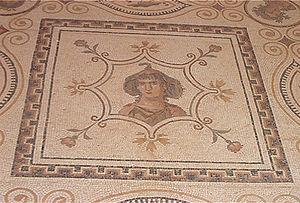
Les Banou Ifren, Aït Ifren ou Beni Ifren, sont un des trois groupes berbère zénètes.
Les Berbères ou Amazighs sont les membres d’un groupe ethnique autochtone d'Afrique du Nord. Connus dans l'Antiquité sous le nom de Libyens, les Berbères ont porté différents noms durant l'histoire, tels que Mazices, Maures, Numides, Gétules, Garamantes et autres. Ils sont répartis dans une zone s'étendant de l'océan Atlantique à l'oasis de Siwa en Égypte, et de la mer Méditerranée au fleuve Niger en Afrique de l'Ouest. Historiquement, ils parlaient des langues berbères, classées dans la branche berbère de la famille afro-asiatique.
L'Afrique romaine fait souvent l'objet d'une étude d'ensemble par les historiens et les archéologues, malgré de très fortes disparités régionales et de grandes ruptures chronologiques dans les huit siècles de son histoire. Les deux grandes problématiques historiques concernant ces provinces sont actuellement la question de leur romanisation et celle de leur christianisation. L'« Afrique romaine » désigne ainsi soit les terres d'Afrique dominées par Rome, soit la part romanisée de l'Afrique.
L’Afrique est un continent qui couvre 6 % de la surface de la Terre et 20 % de la surface des terres émergées. Sa superficie est de 30 415 873 km² avec les îles, ce qui en fait la troisième mondiale si l'on compte l'Amérique comme un seul continent. Avec plus de 1,2 milliard d'habitants, l'Afrique est le deuxième continent le plus peuplé après l'Asie et représente 16,4 % de la population de la planète en 2016. Le continent est bordé par la mer Méditerranée au nord, le canal de Suez et la mer Rouge au nord-est, l’océan Indien au sud-est et l’océan Atlantique à l’ouest.
Afridi, Afers ou Ifren est le nom d'une tribu qui vécut en Afrique du Nord et plus précisément dans la région de Carthage. Ce nom serait à l'origine du mot « Afrique ».
Timgad ou Thamugadi, surnommée la « Pompéi de l'Afrique du Nord » est une cité antique située sur le territoire de la commune éponyme de Timgad, dans la wilaya de Batna dans la région des Aurès, au Nord-Est de l'Algérie.